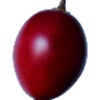
Label: tamarillo